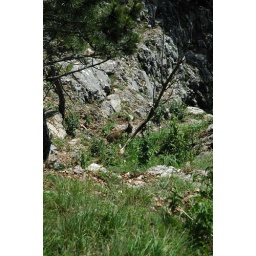
Ran across this mountain goat while looking down over the cliff.